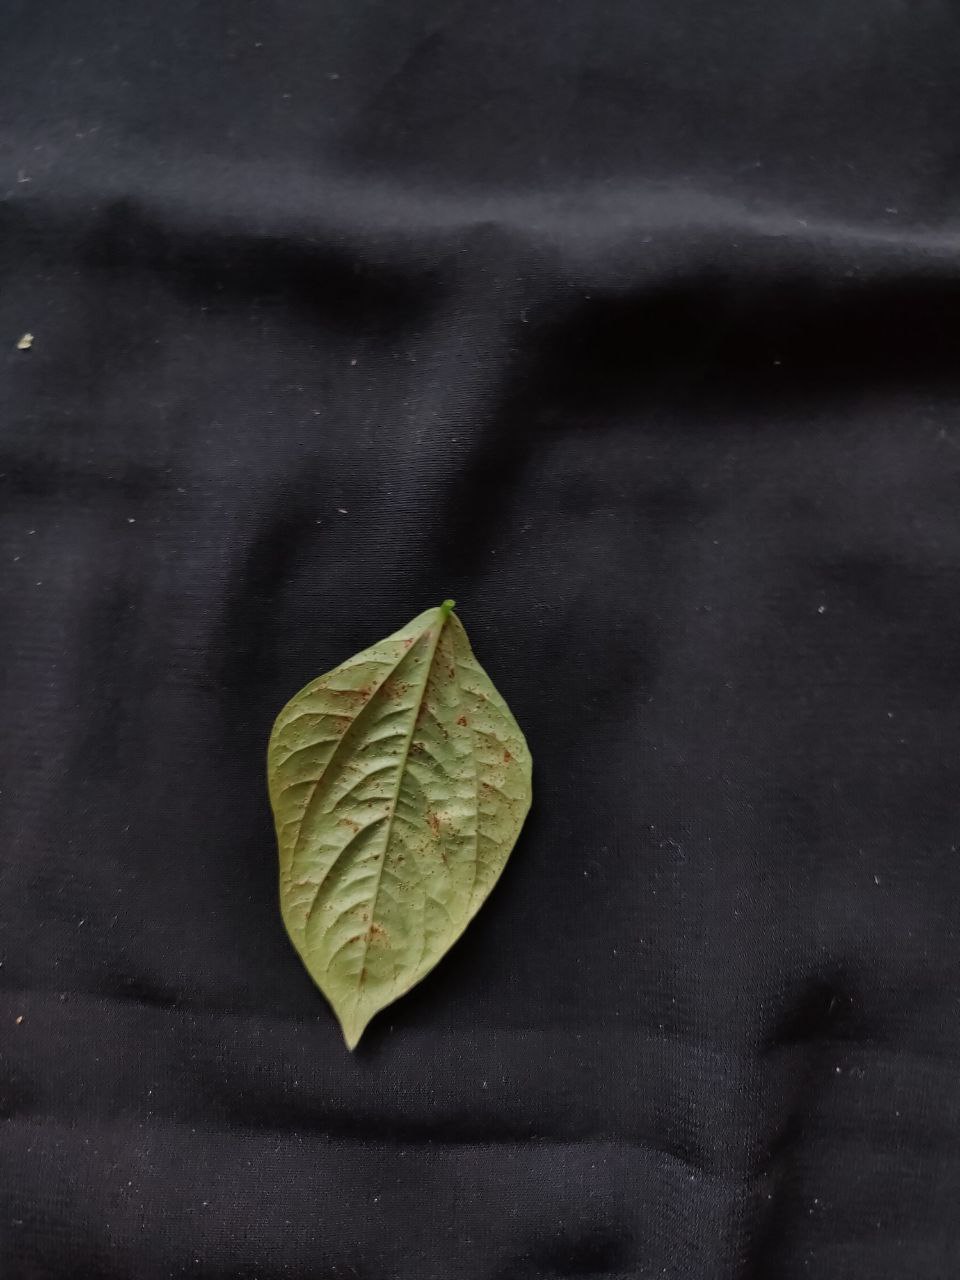
Crop: cowpea
Leaf condition: Septoria leaf spot